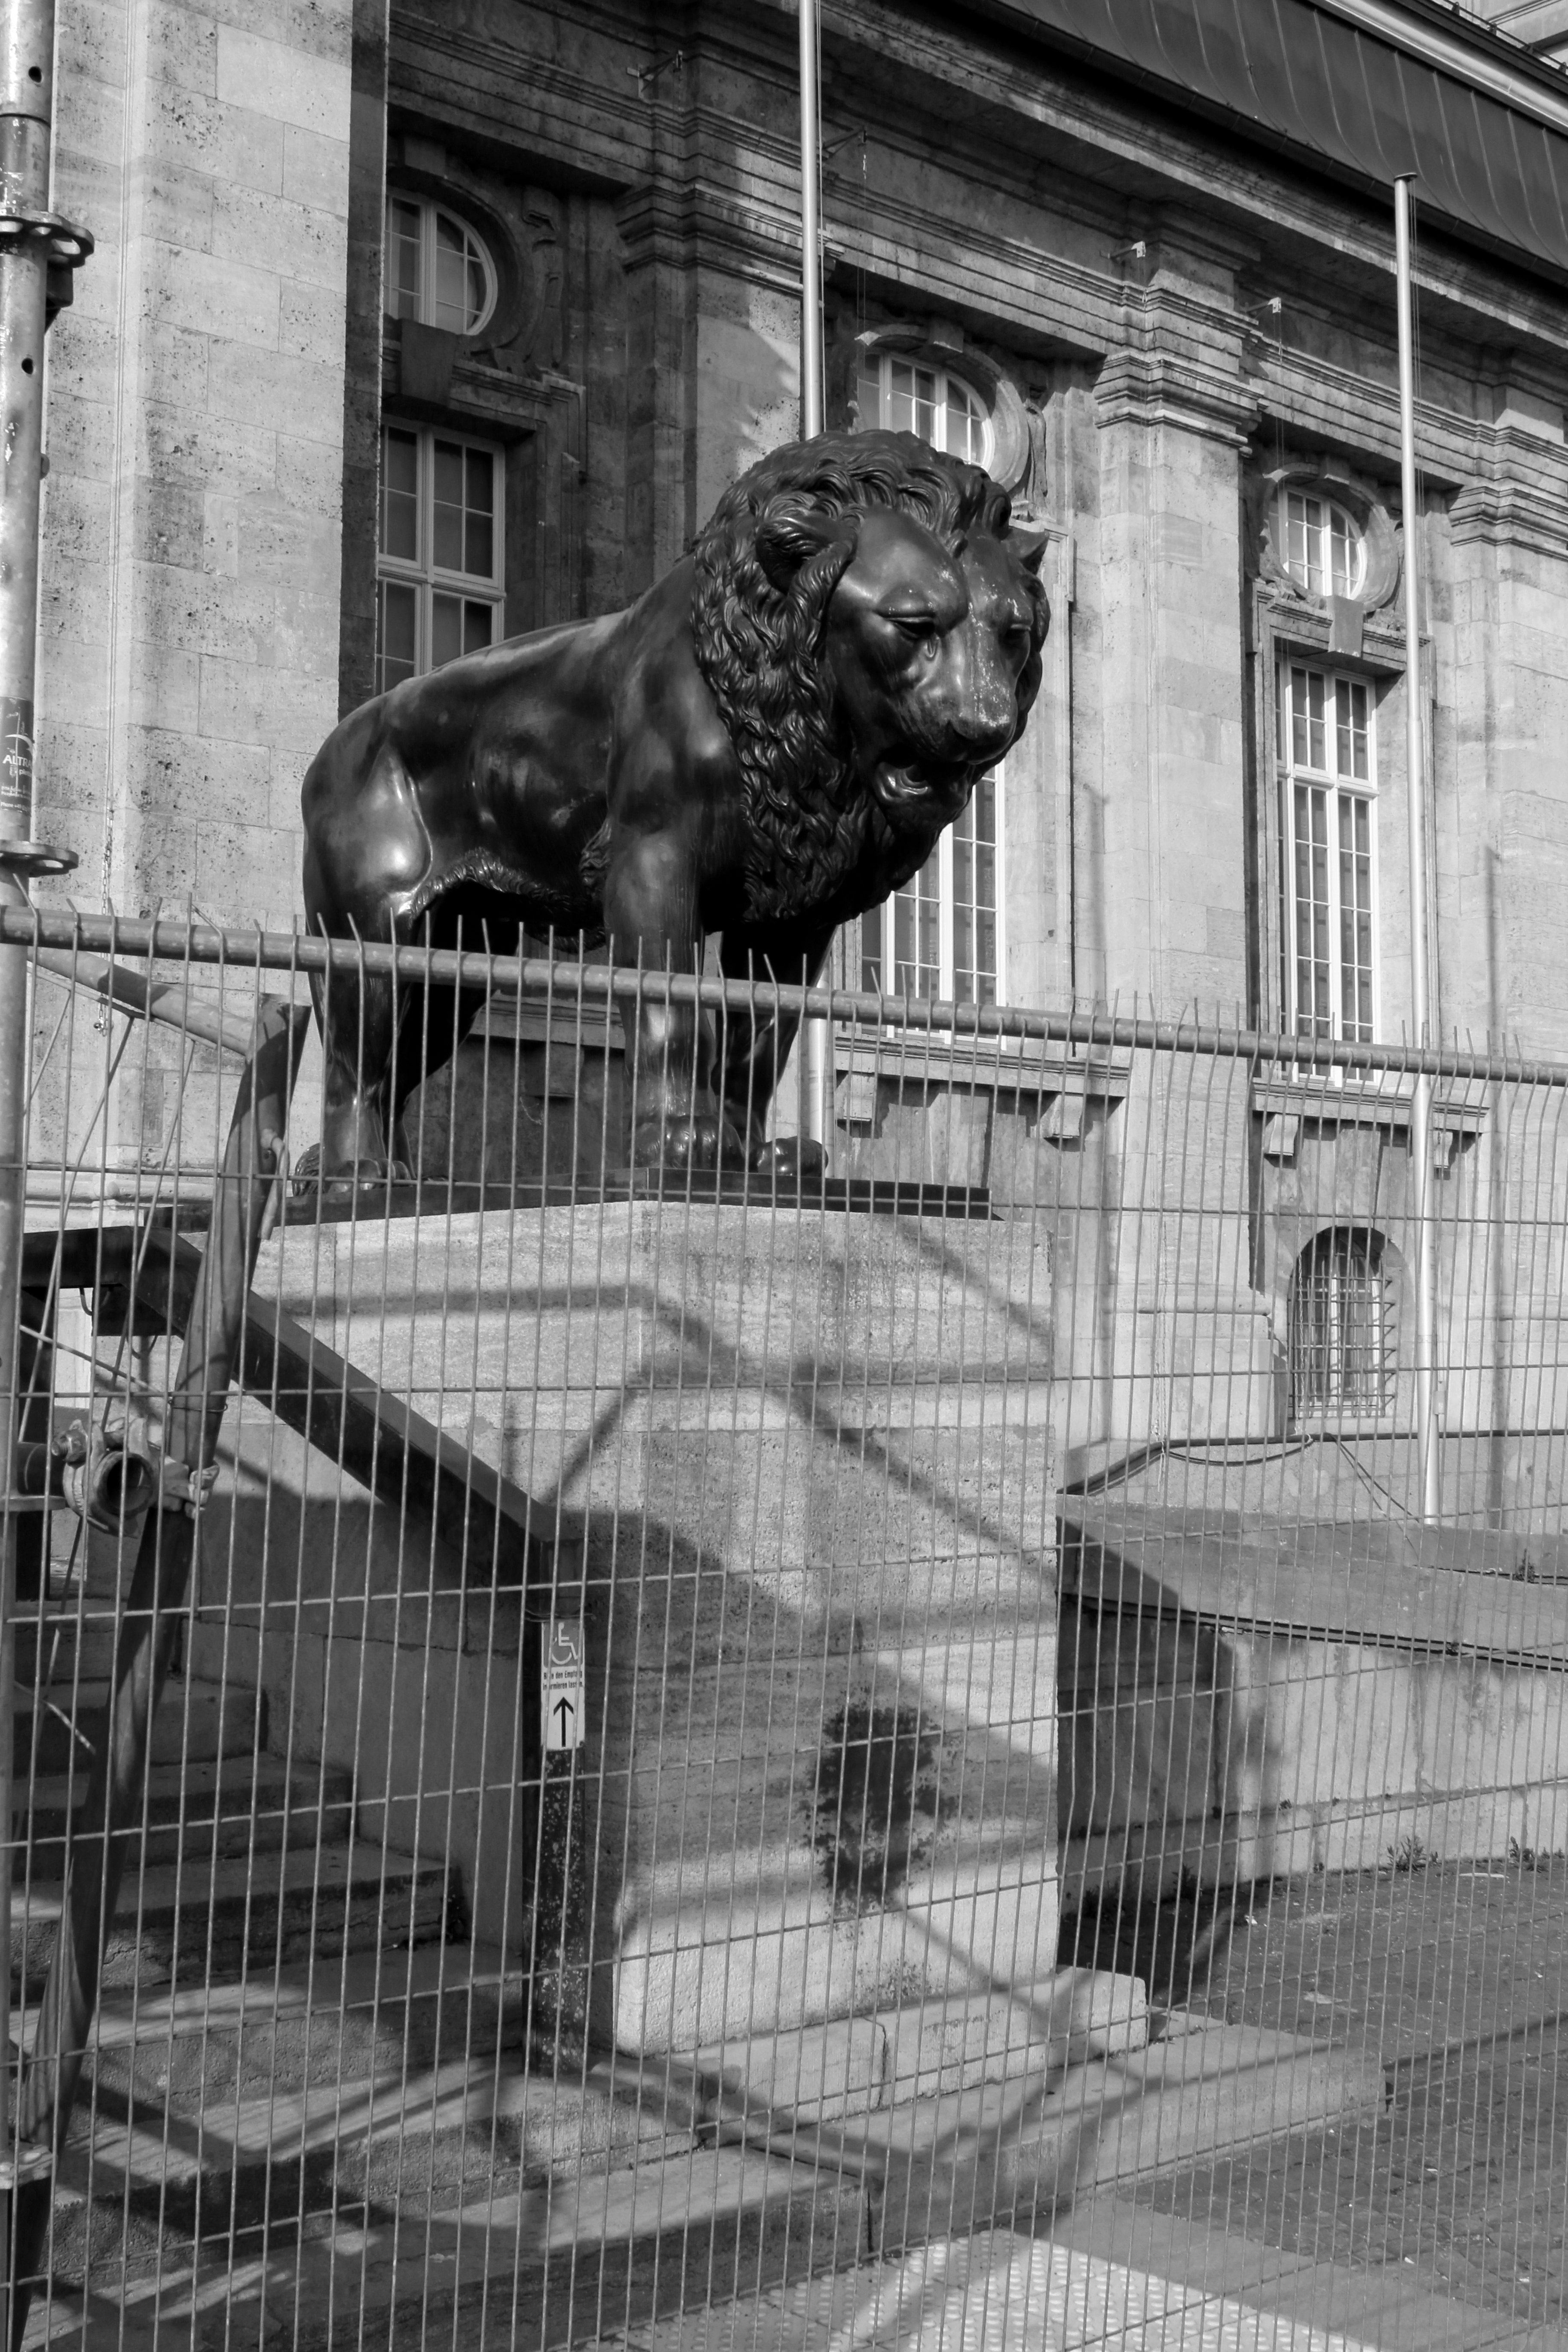
black and white, street, statue, monochrome, bw, blackandwhite, blackwhite, art, germany, alemania, allemagne, sw, schwarzweiss, schwarzweis, germania, schwarzweissfotografie, schwarzweisfotografie, darmstadt, animal shelter, monochrome photography